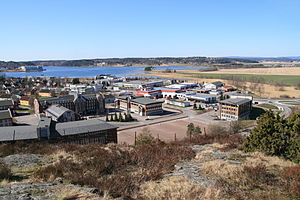
Byfjorden (Tønsberg)
Byfjorden er en fjord i Tønsberg kommune i Vestfold og Telemark fylke i Norge. Den er den inderste del af Tønsbergfjorden, som igen er en sidefjord i Oslofjorden, og går mellem Kanalen i Tønsberg, Tønsberghus og Jarlsberg travbane. Inderst i fjorden ligger Ilene vådområde og naturreservat, etableret i 1985. Ved kanalen ligger Kanalbroen, en vippebro for biltrafik åbnet 1957, og i Ollebukta er der lystbådehavn. Mellem restauranterne, mediehuset og gæstehavnen på kajen i byen og Kaldnes på Nøtterøy-sida, går Kaldnes bro, en gangbro som åbnede i 2005. På området efter Kaldnes Mekaniske Verksted, et skibsværft i drift fra 1899 til 1984, er der høje bygninger med boliger.